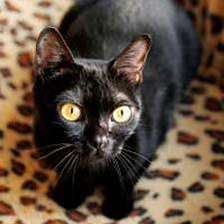
Species: cat
Breed: Bombay